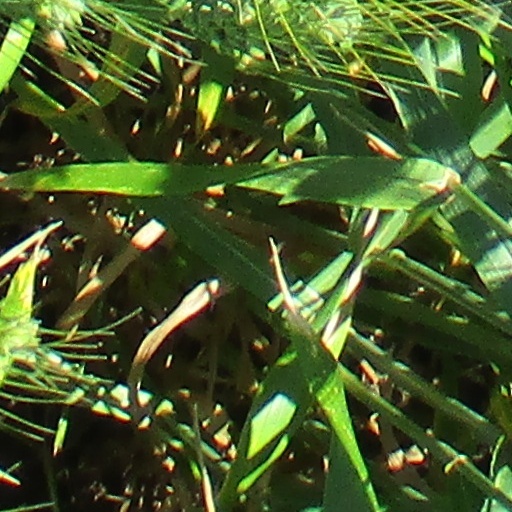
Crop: wheat